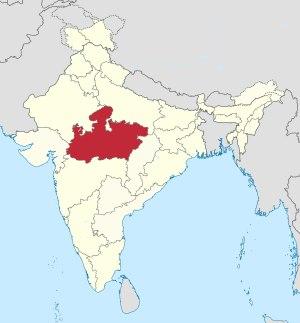
L'État du Madhya Pradesh en Inde est divisé en 50 districts dont voici la liste :